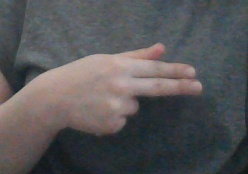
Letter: ghain